Chevrolet Spin

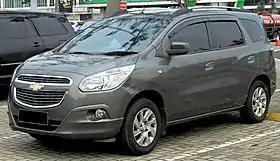
2013 Chevrolet Spin 1.5 LTZ (Indonesia)

The Chevrolet Spin is a mini MPV produced by General Motors under the Chevrolet marque. Developed by GM do Brasil, the vehicle replaced the Meriva and Zafira in South America with an option of two-row and three-row seating. It is produced in Brazil since 2012 and has been exported throughout the South American region. Between 2013 and 2015, GM Indonesia assembled the vehicle for the Southeast Asian market at its Bekasi plant.